Sunnyvale, California

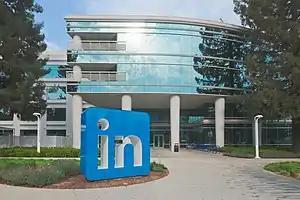
LinkedIn headquarters

Companies based in Sunnyvale include Infinera, Fortinet, Intuitive Surgical, Juniper Networks, LinkedIn, Proofpoint, Inc., Matterport, Inc., and Trimble Inc.